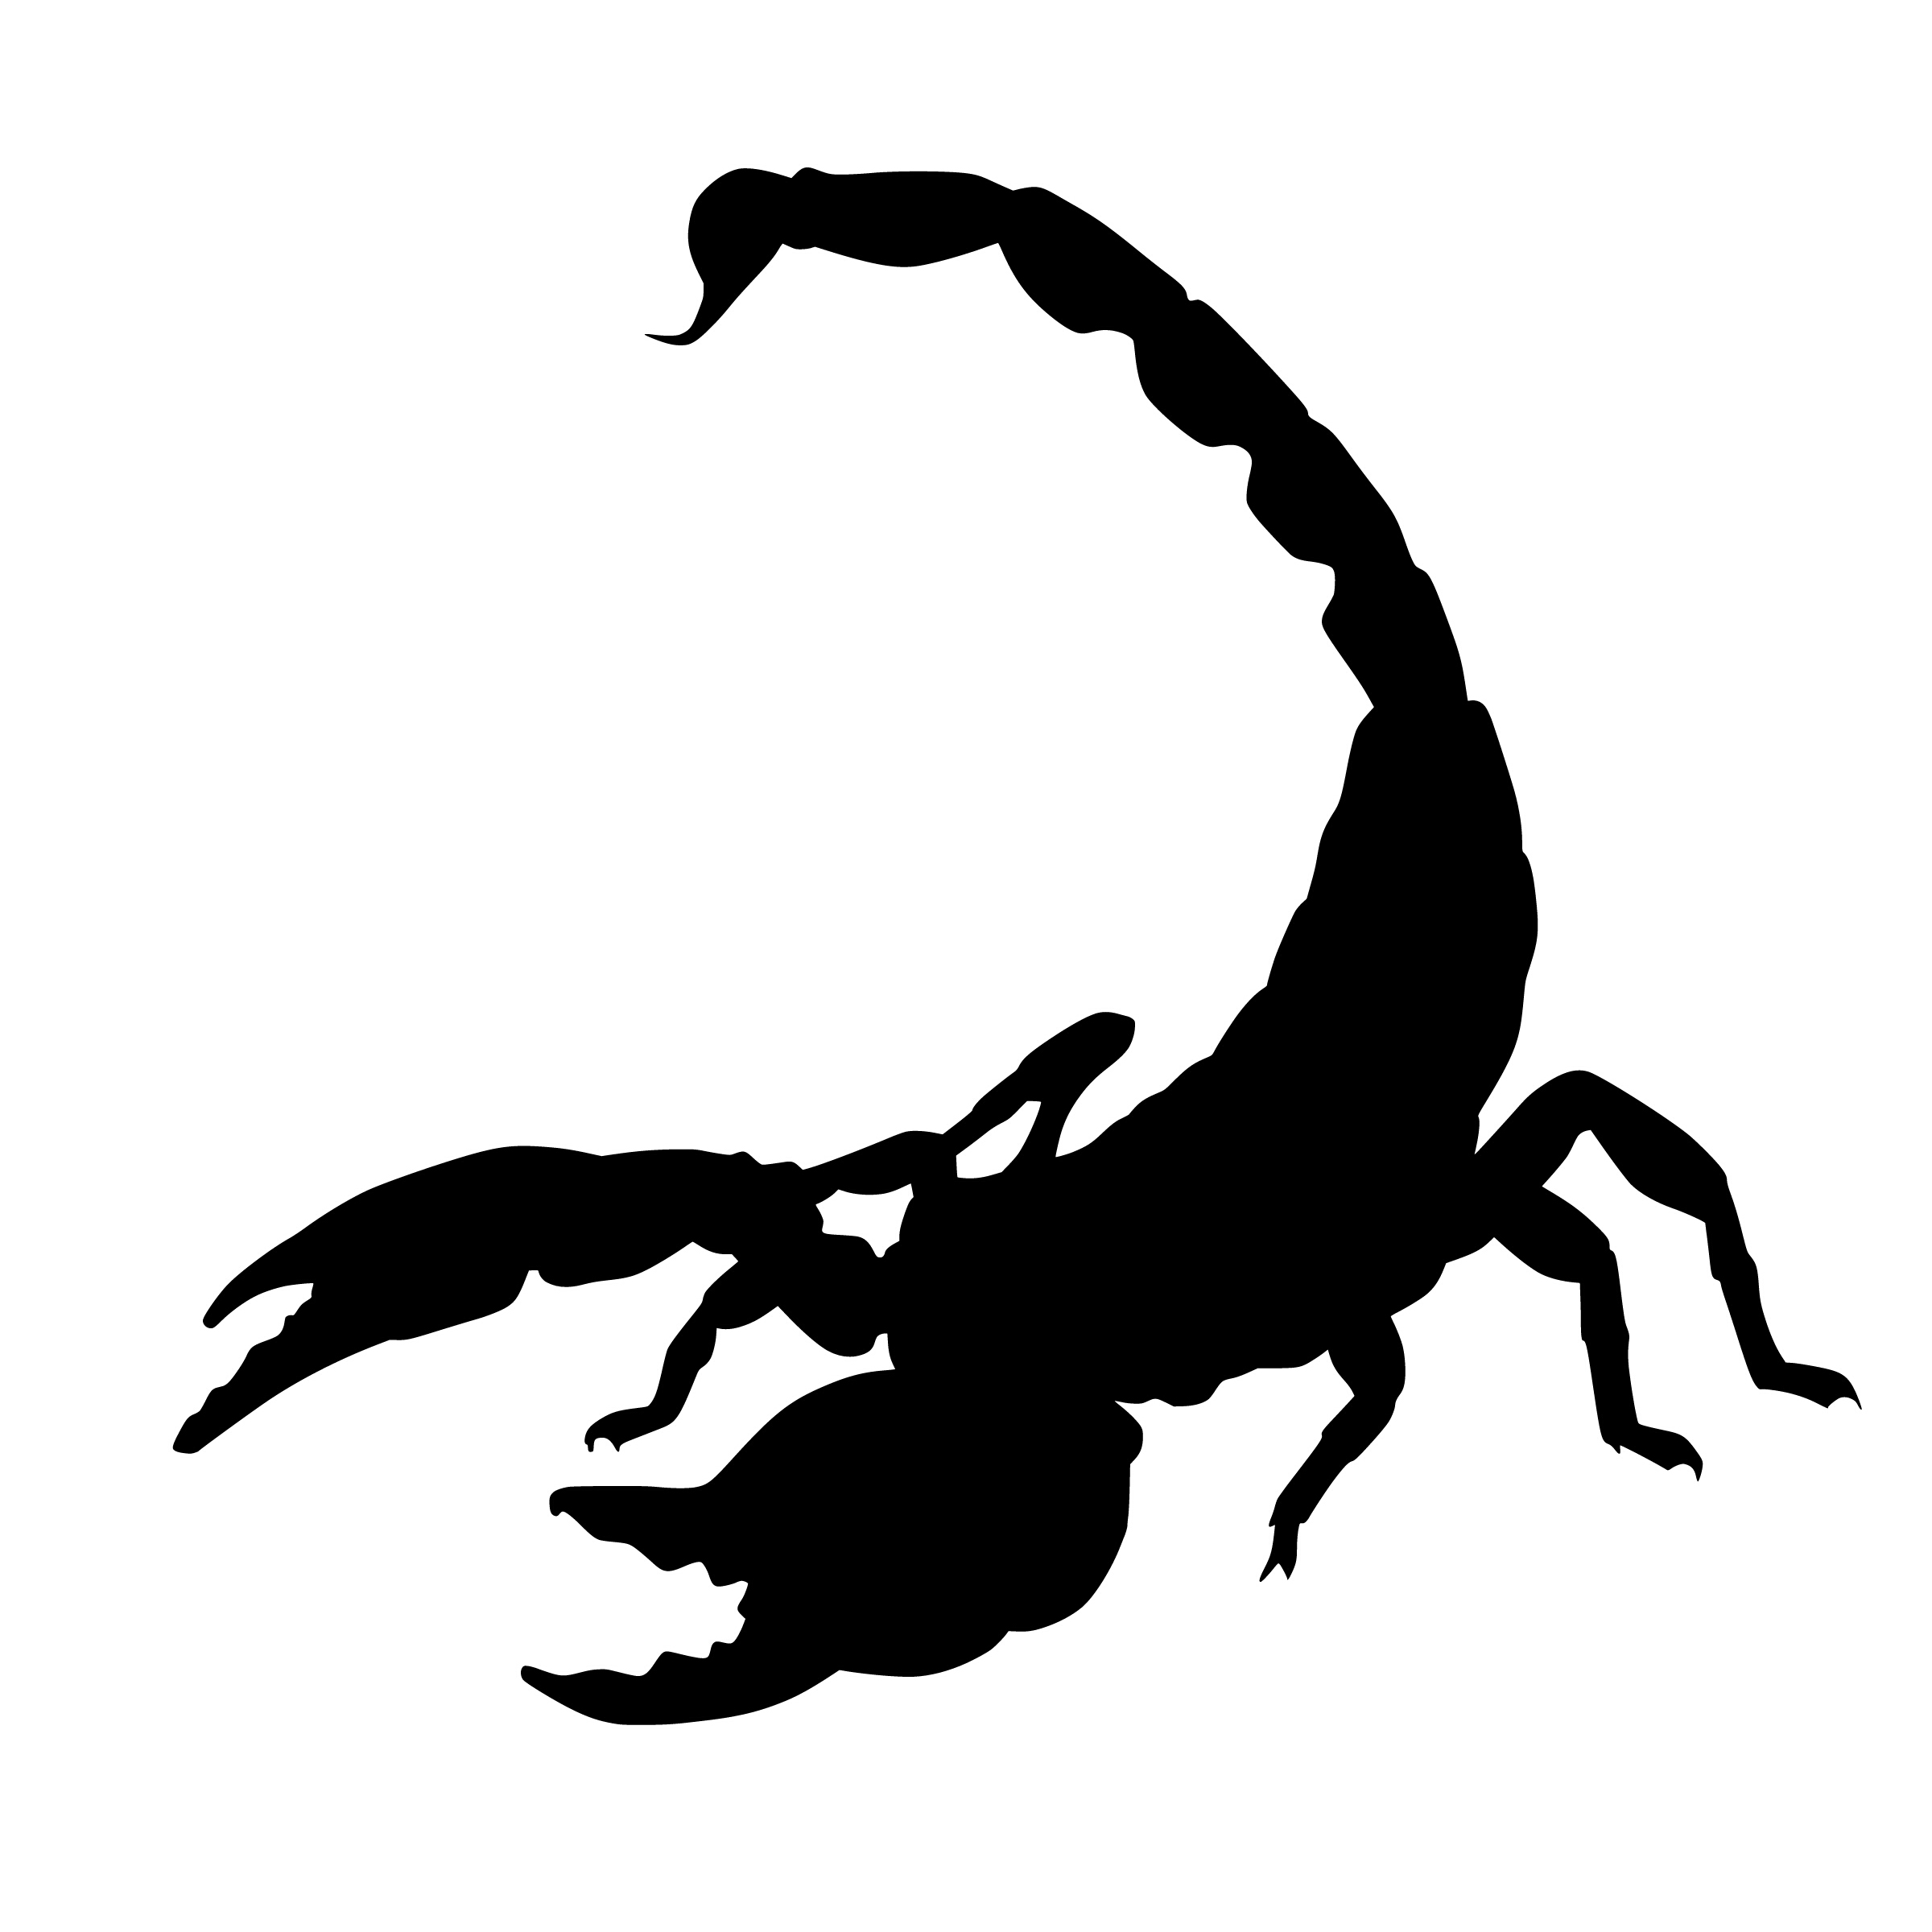
scorpion, silhouette, bug, claws, creature, creepy, dangerous, insect, wild, poison, arachnid, invertebrate, claw, decapoda, arthropod, tail, animal figure